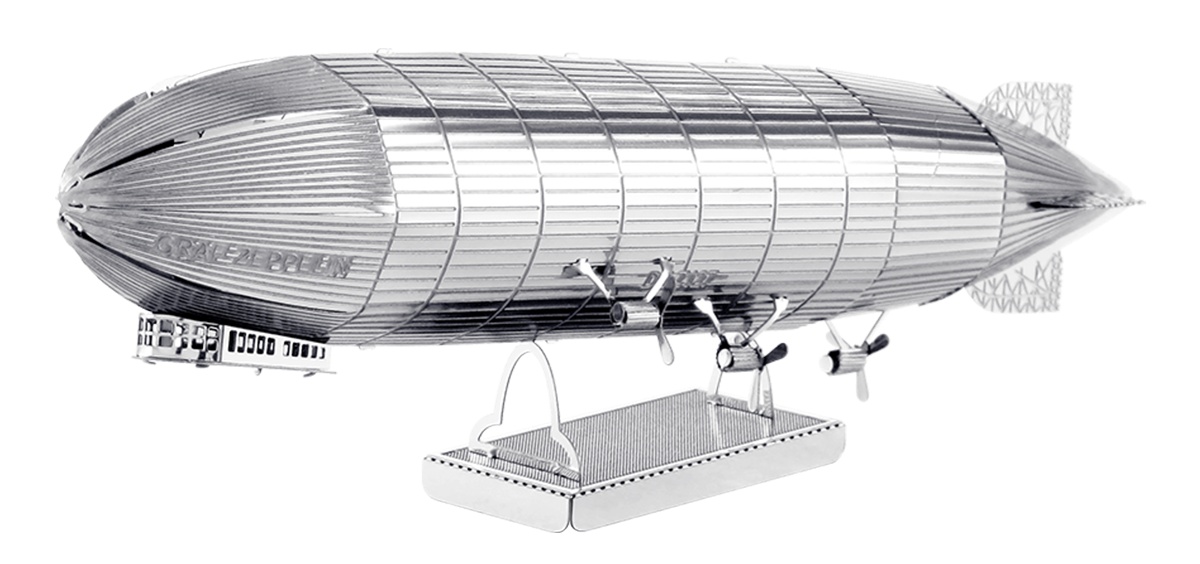
Graf Zeppelin
Brand: Fascinations,Metal Earth
Was a hydrogen-filled, rigid airship which operated commercially from 1928 to 1937. During that time it made 590 flights and flew more than a million miles. The Zeppelin could achieve a top speed of 80 mph (70 knots) at its maximum thrust of 2,650 horsepower and had a useable payload of 15,000 kg (33,000 lbs).
Category: Toys & Games > Toys > Remote Control Toys > Remote Control Airships & Blimps